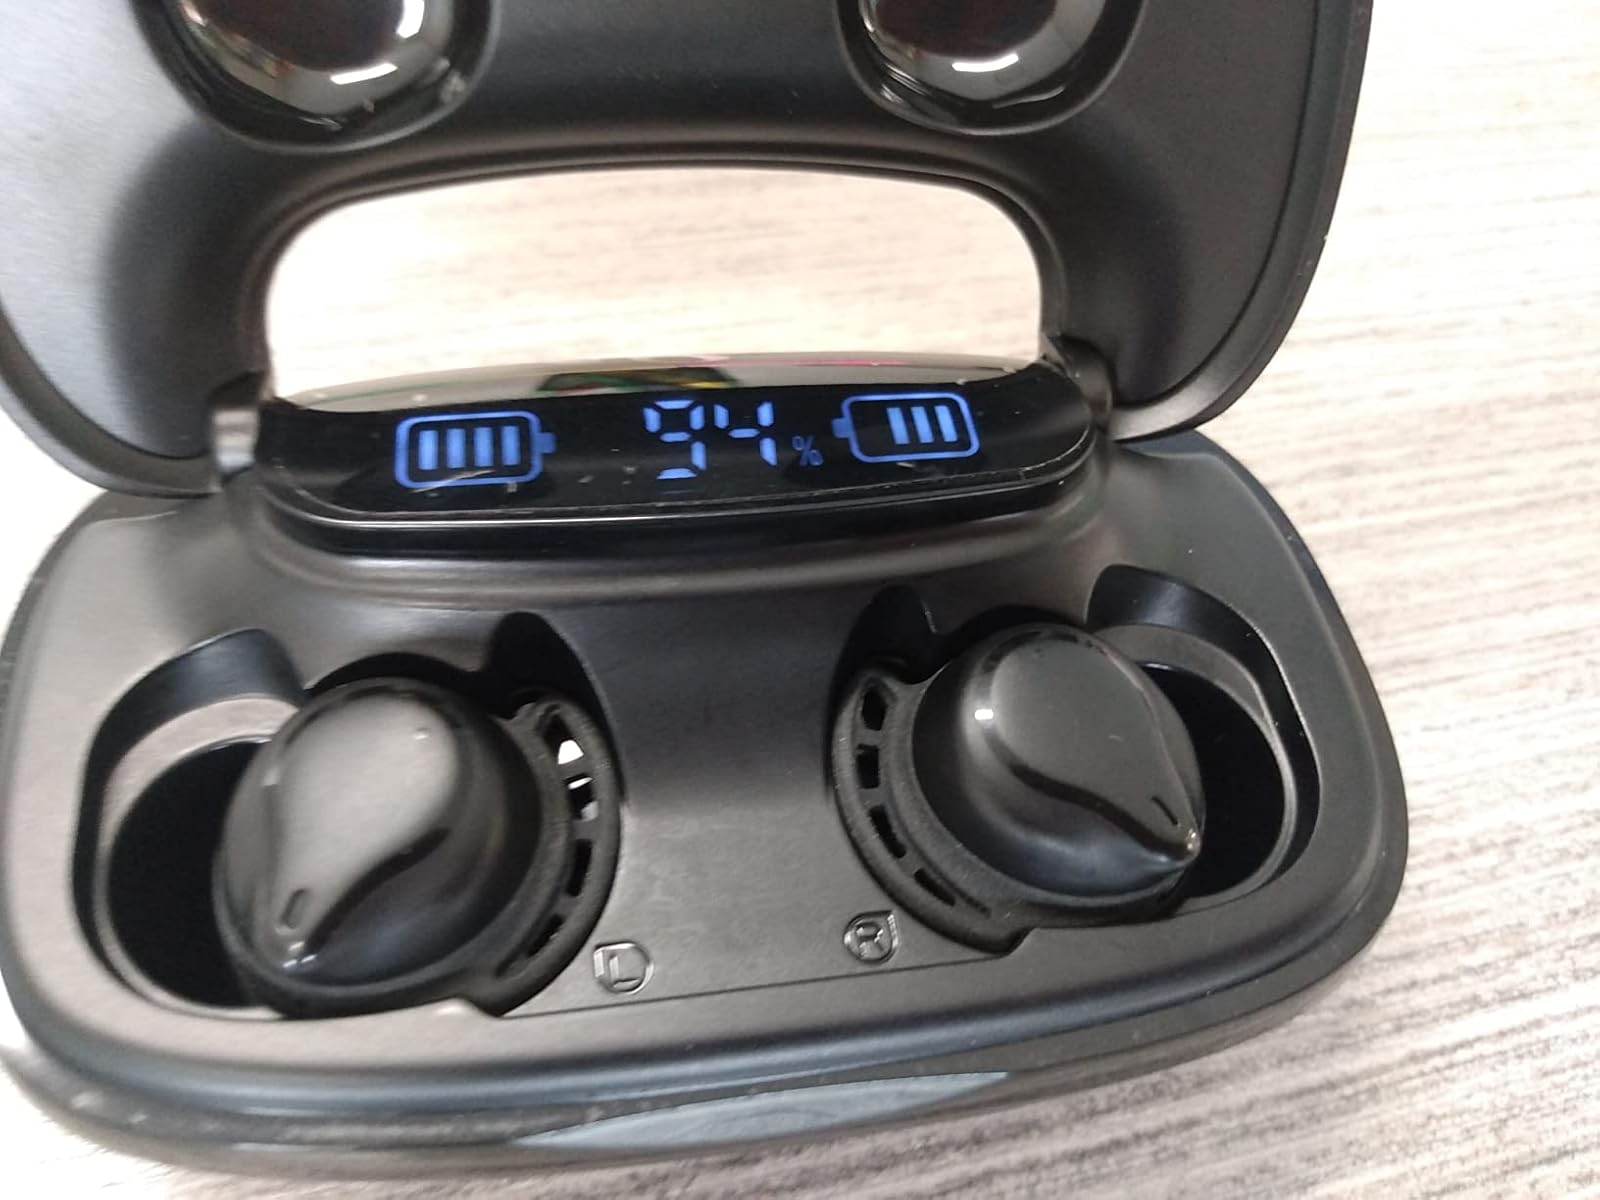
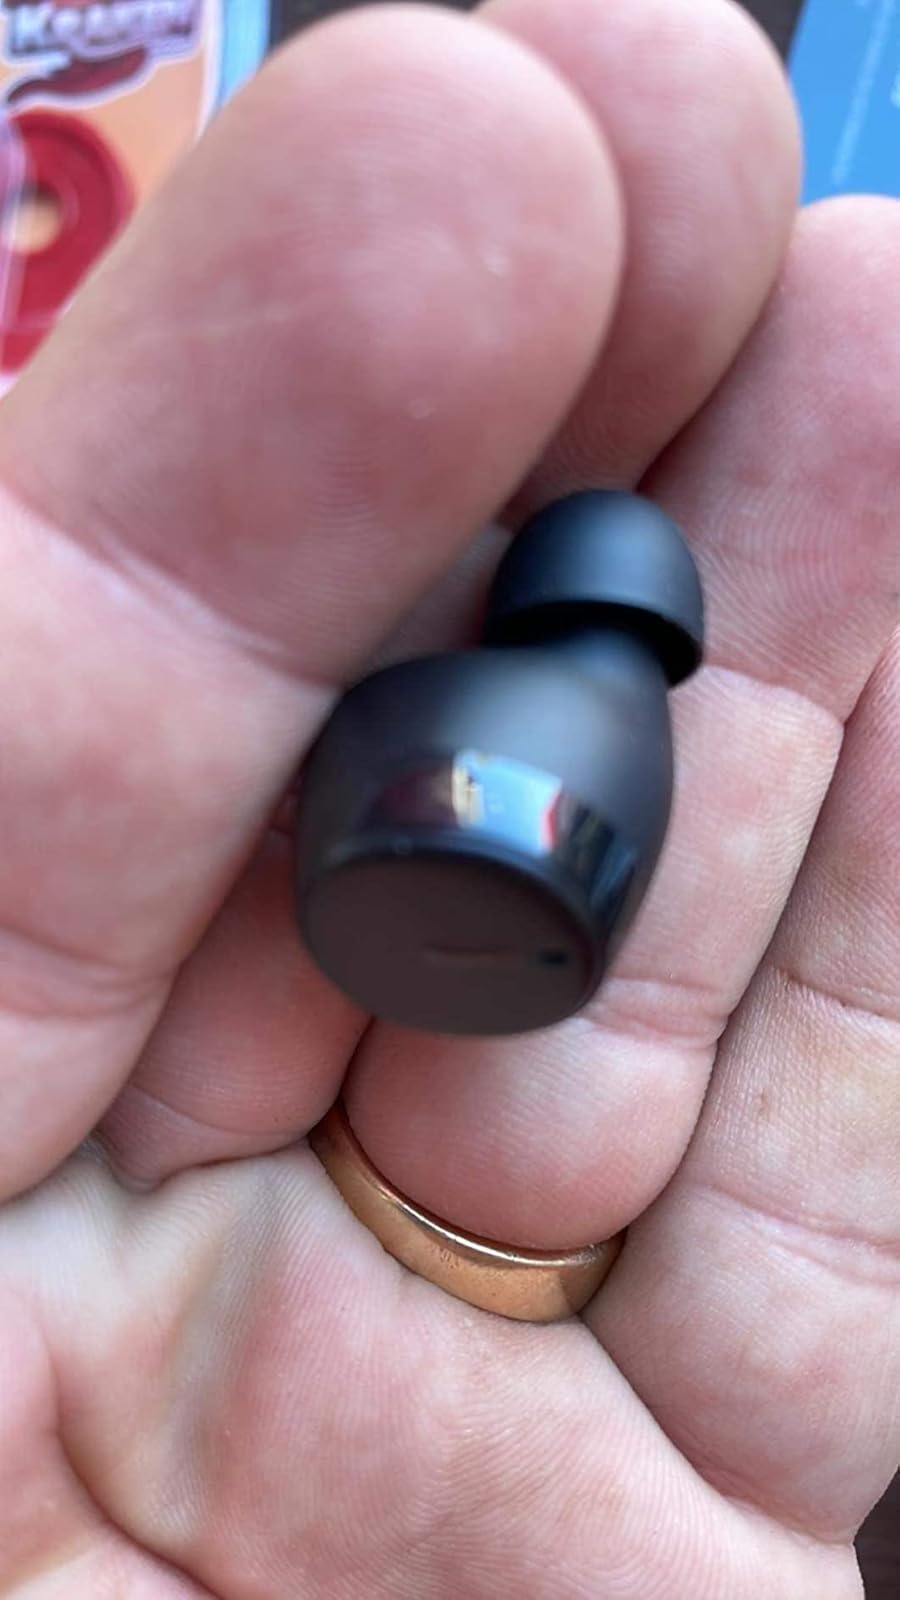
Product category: earbuds
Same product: no